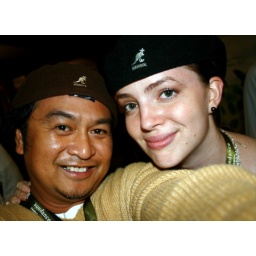
Kangol Hats: Born in the UK, Raised in NYC...yeah we rock our kewl hats well!